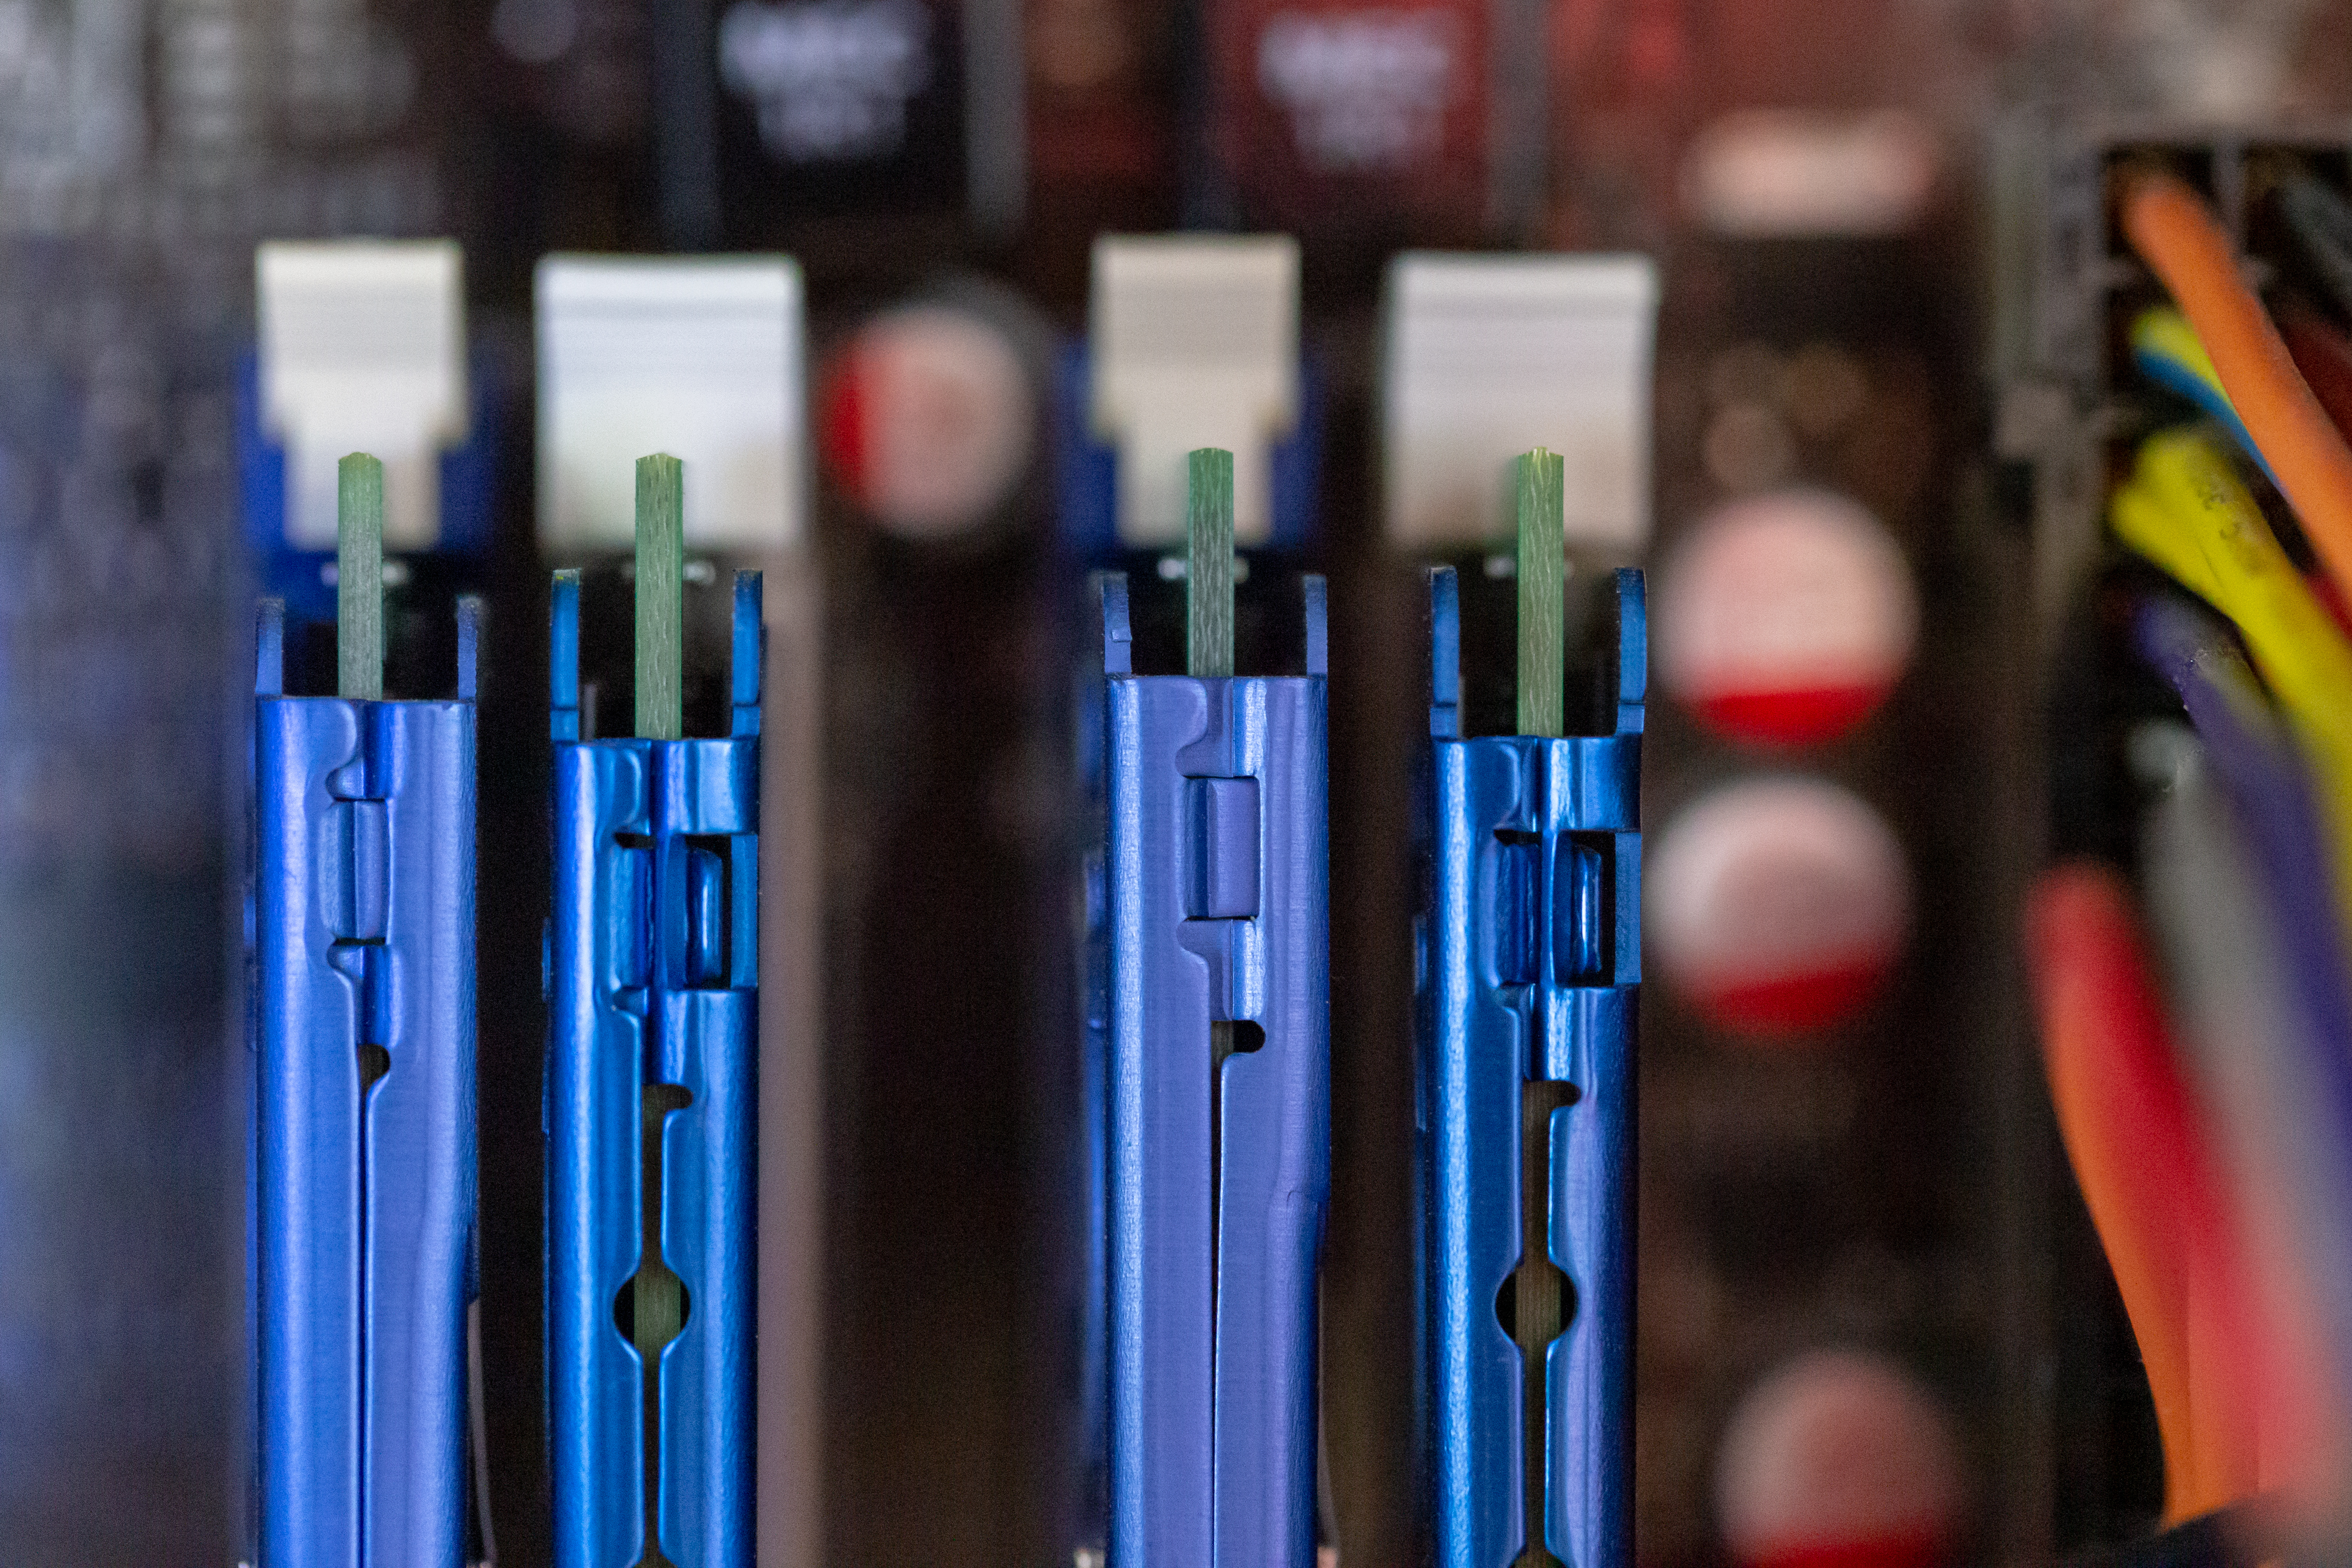
blue, office supplies, writing implement, pen, pencil, Colorfulness, stationery, electric blue